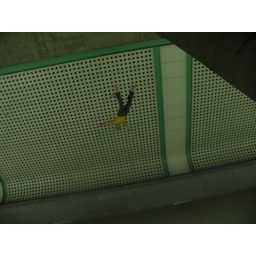
strange flying men in the train station